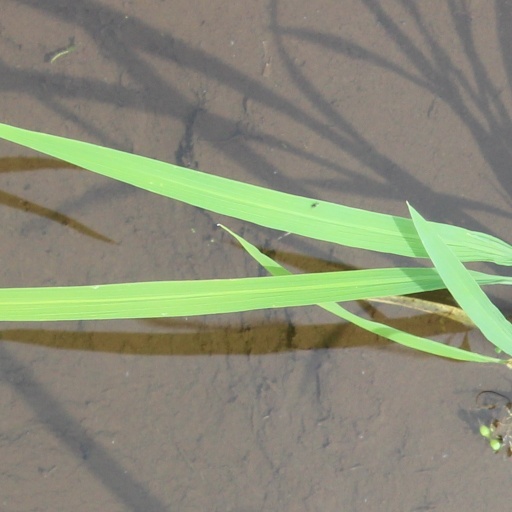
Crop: rice